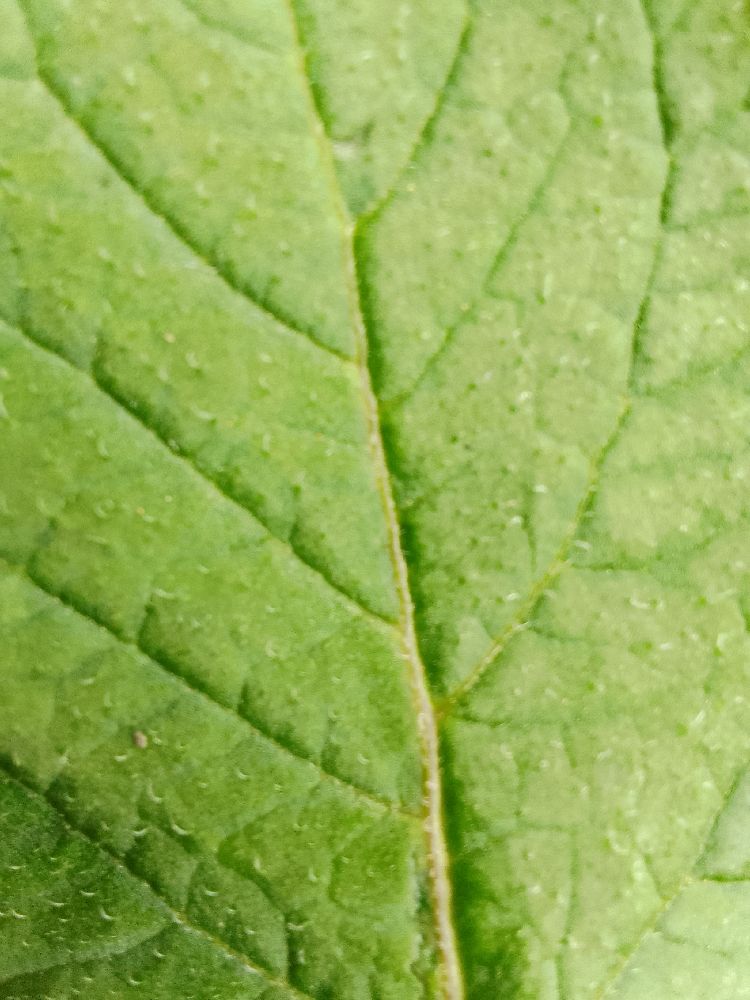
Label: Healthy